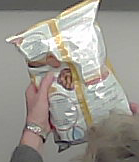
Product: lays_classic